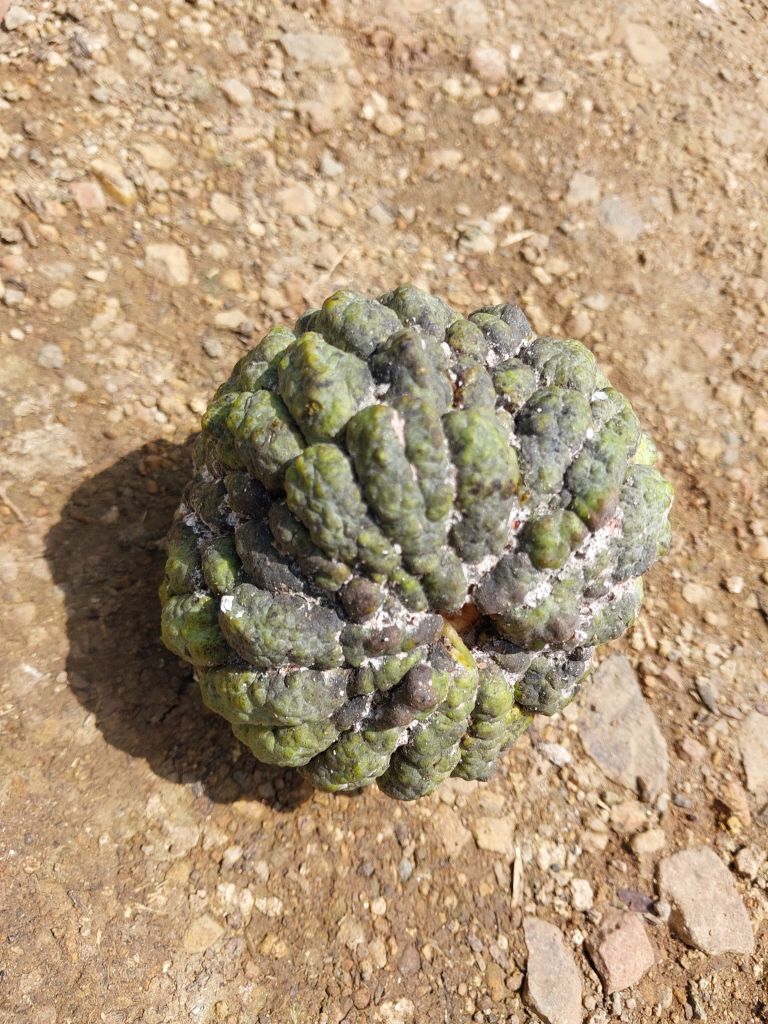
Disease label: Blank Canker